2011 Team Sky season

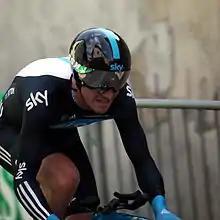
Christopher Sutton, pictured later in the year at the Tour de Romandie, became the first Australian rider to win Kuurne–Brussels–Kuurne.

The team's first single-day race of the year was Omloop Het Nieuwsblad in February, where Flecha had tasted success in 2010. Prior to the race, Flecha stated that it would be difficult for him to win the race again, but felt that the team was in a good position to aid him along the way. In the race, following an earlier attack from former team-mate Sebastian Langeveld, Flecha attacked from the chasing group with left, on the "Paddestraat", having trailed Langeveld by over a minute on the road. Flecha caught him halfway to the finish, and the two worked together on the run into Ghent, in order to stay clear. Flecha tried to gap Langeveld with left, but could not sustain a big enough margin to get clear. The two riders contested the sprint in the wet conditions, and Langeveld just got the better of Flecha on the line, winning by . Hayman made it two Team Sky riders on the podium, as he finished the best of the chasing group, in third place.